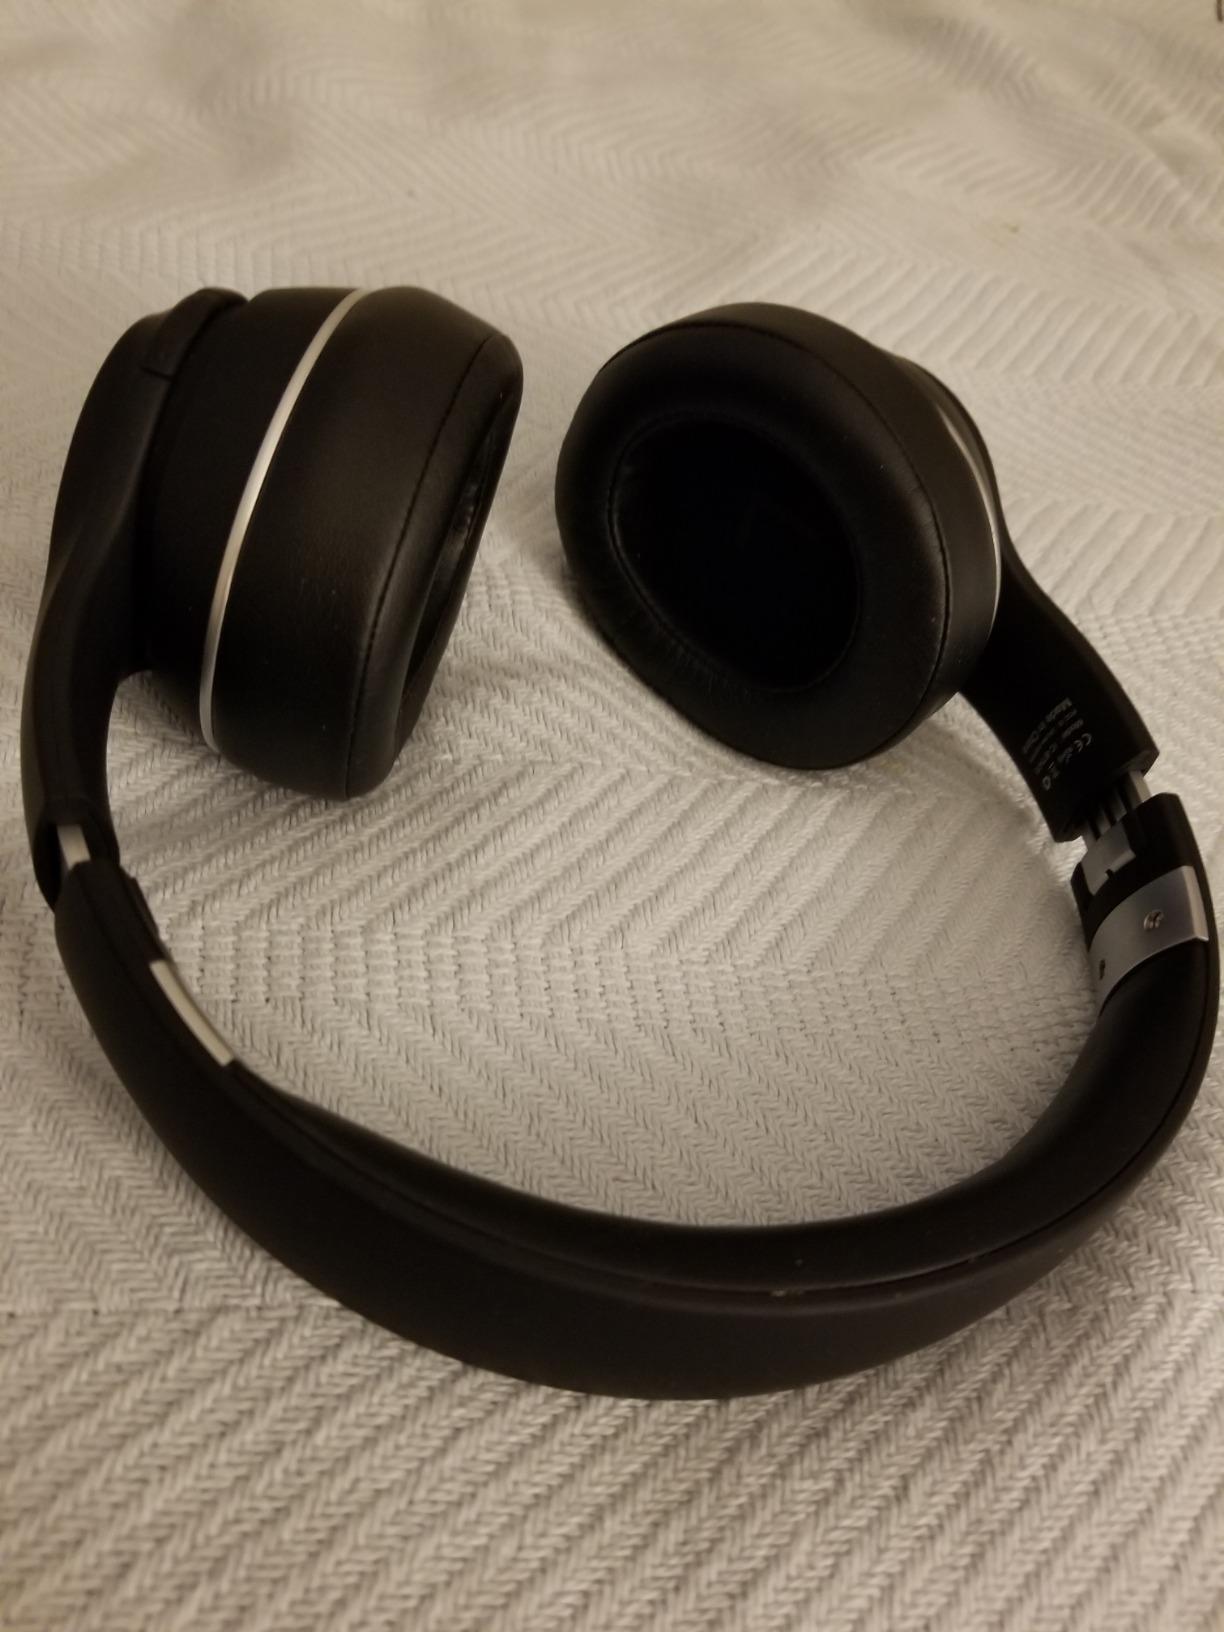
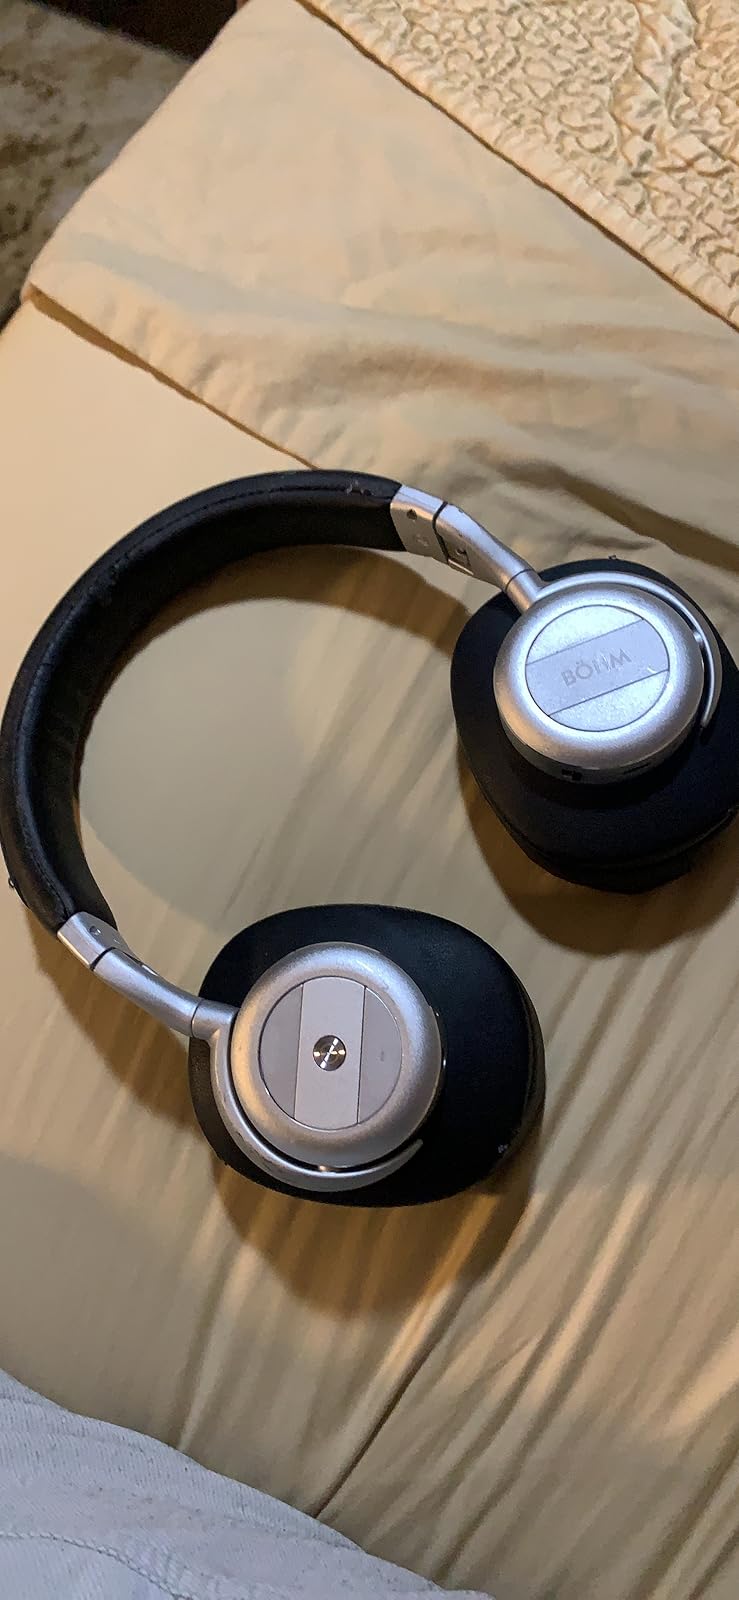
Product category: headphones
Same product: no